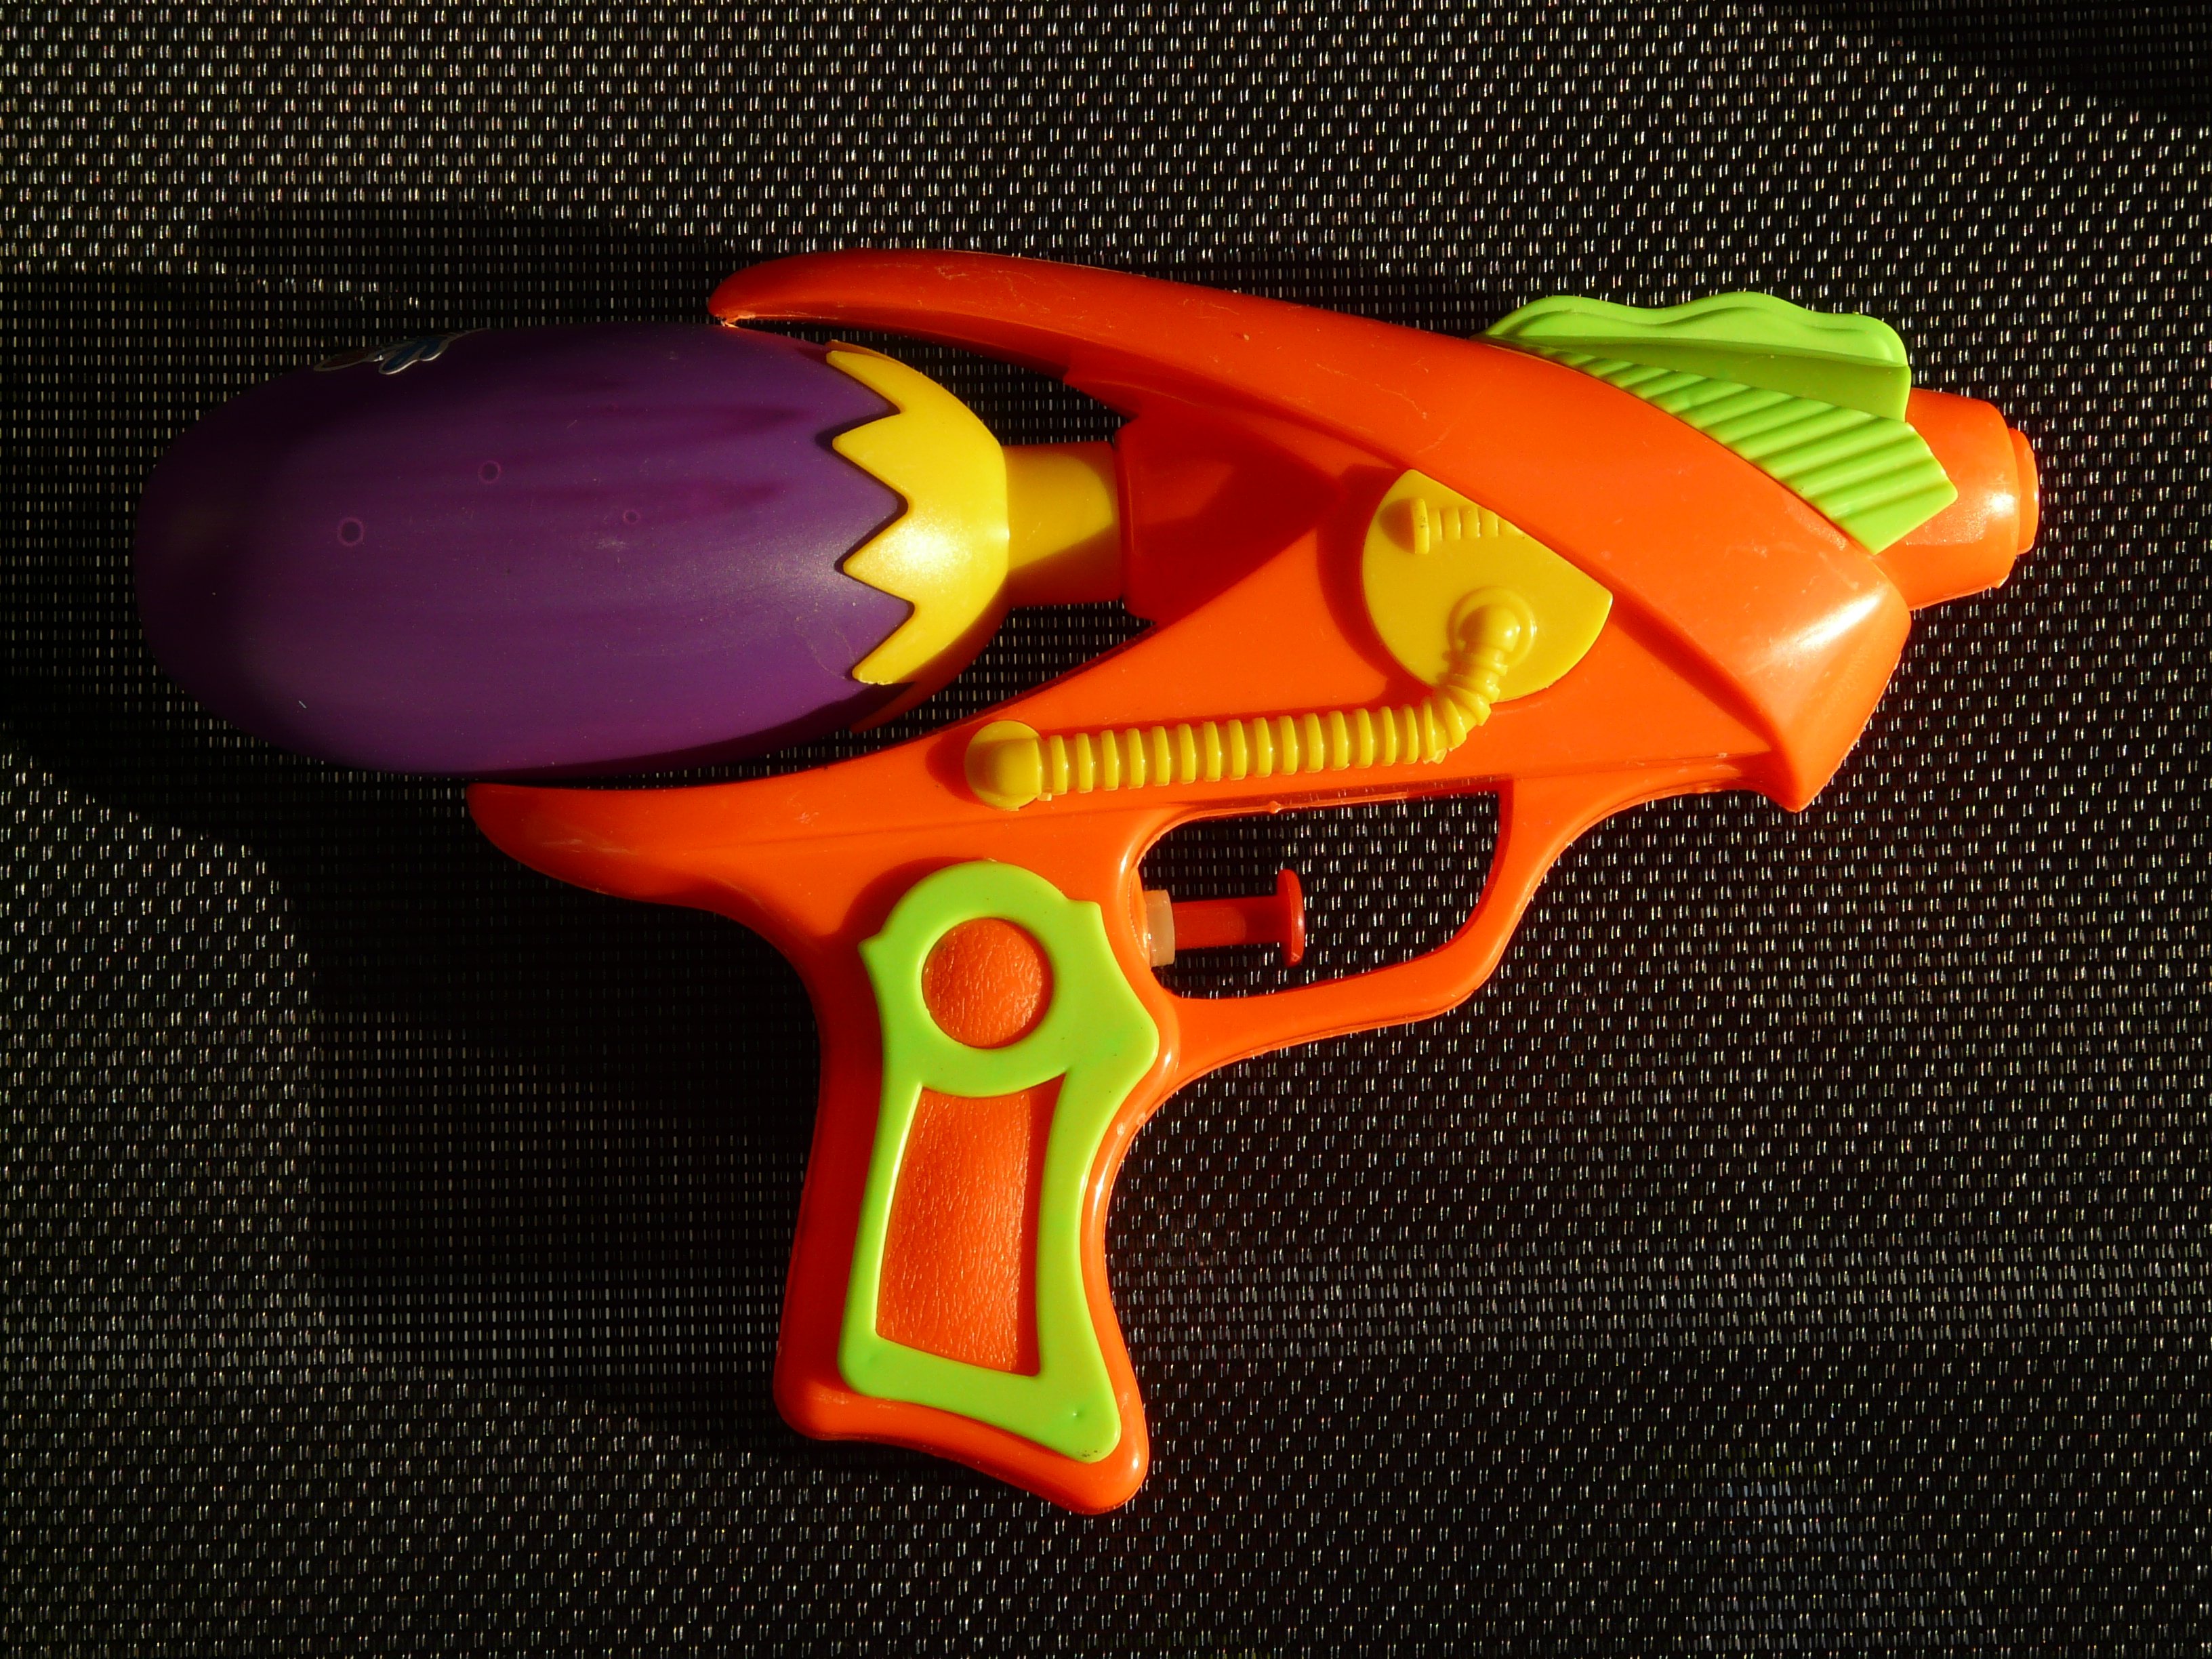
hand, light, play, red, color, child, colorful, yellow, weapon, font, illustration, toys, gun, pistol, water gun, spray gun